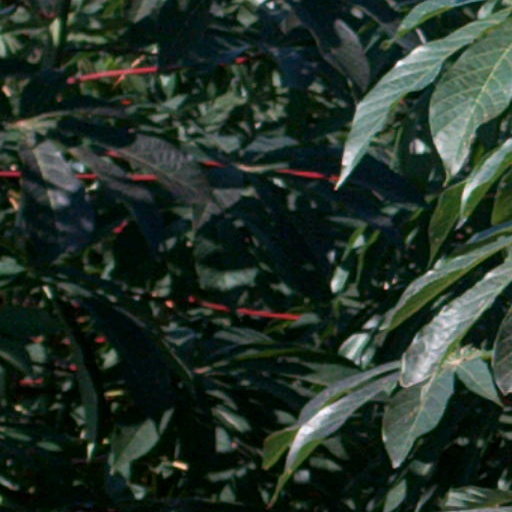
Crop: cassava